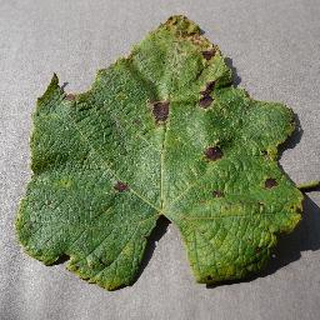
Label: grape_leaf_blight